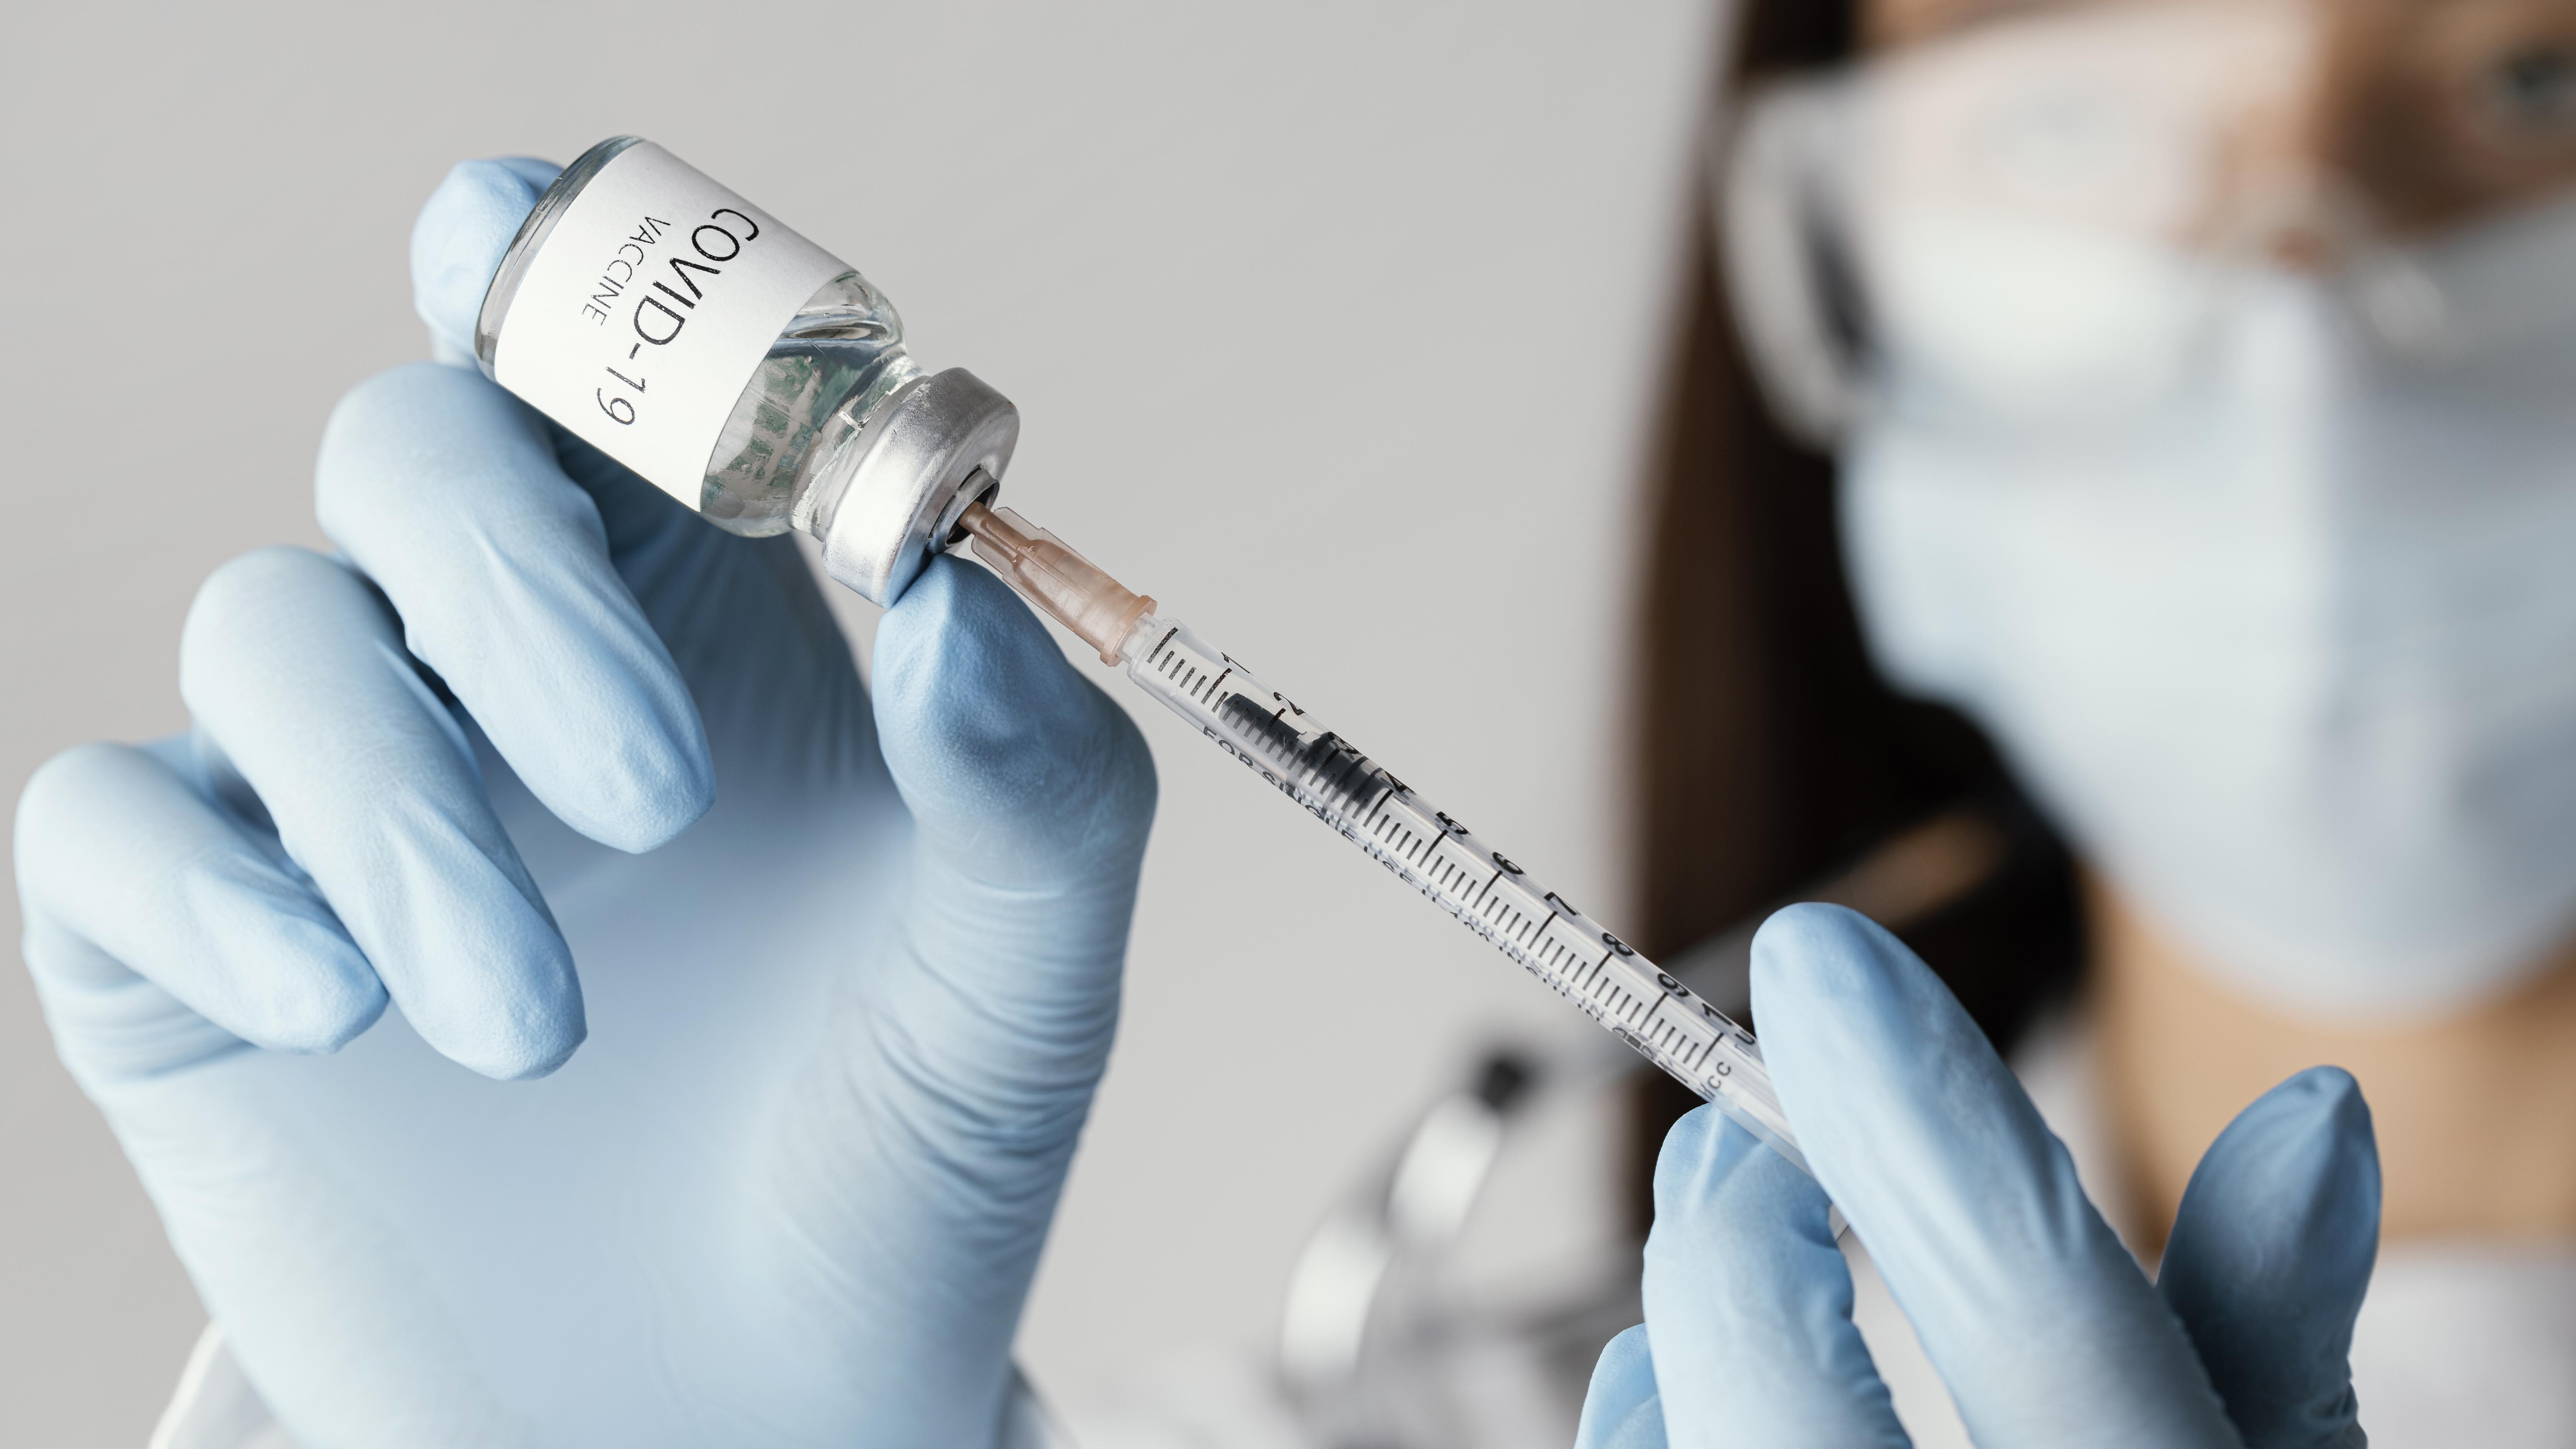
corona, vaccination, health, Hypodermic needle, liquid, azure, medical equipment, fluid, gesture, musical instrument, finger, health care, plastic bottle, medical, personal care, eyelash, service, nail, font, laboratory equipment, drink, drinkware, electric blue, paint, event, thumb, cosmetics, medicine, cylinder, woodwind instrument, reed instrument, string instrument, ink